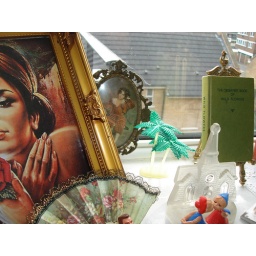
Lounge shelf display with prints in decorative frames and book on ornate menu stand.